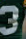
Number: 3